Fuldamobil

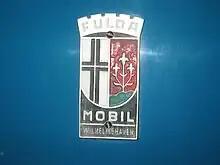
The logo used on NWF produced cars

The firm of (NWF) had been established in 1946 and built specialised bodywork for a variety of vehicles, including buses, ambulances and postal vans and operated in conjunction with the much larger company of Krauss-Maffei. The NWF factory had worked on a series of prototypes of a road/rail bus, the Schienen-Straßen-Omnibus, and when the expected demand for further buses of this type proved to be lacking, were left with excess capacity to fill. At this same time, International interest in microcars had grown rapidly and had begun to attract serious investment from established companies such as Messerschmitt and Hans Glas. The Fuldamobil was already a well-established product, but the factory had very little capacity to increase production further, so a licensing agreement between Elektromaschinenbau Fulda and NWF appeared to be mutually beneficial. NWF began series production in July 1954, anticipating the building of 1000 cars per month.